Kehra

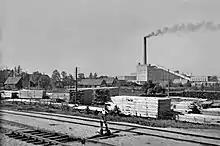
Kehra pulp mill in 1940

The pulp mill's chimney, dam and other parts were destroyed by the red army on August 21, 1941. The chimney was rebuilt during the German occupation in October 1942, and the mill started operating again in the summer of 1943. The Germans wanted to destroy the pulp mill in September 1944, before leaving Kehra, but did not succeed.